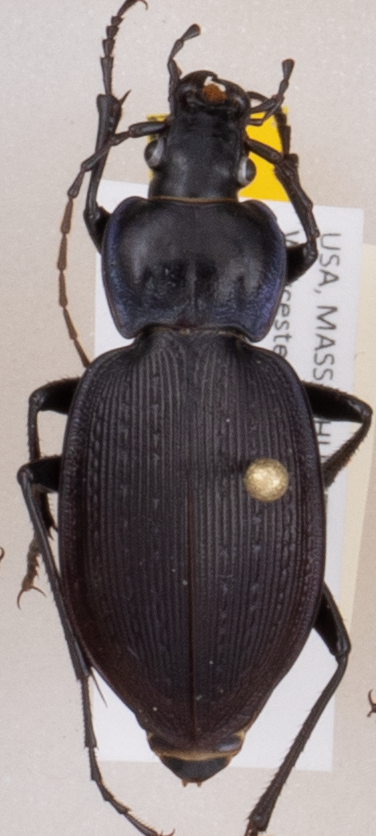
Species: Carabus goryi
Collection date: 2019-06-18
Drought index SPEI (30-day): -0.116
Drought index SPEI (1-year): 2.09
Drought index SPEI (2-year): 2.09